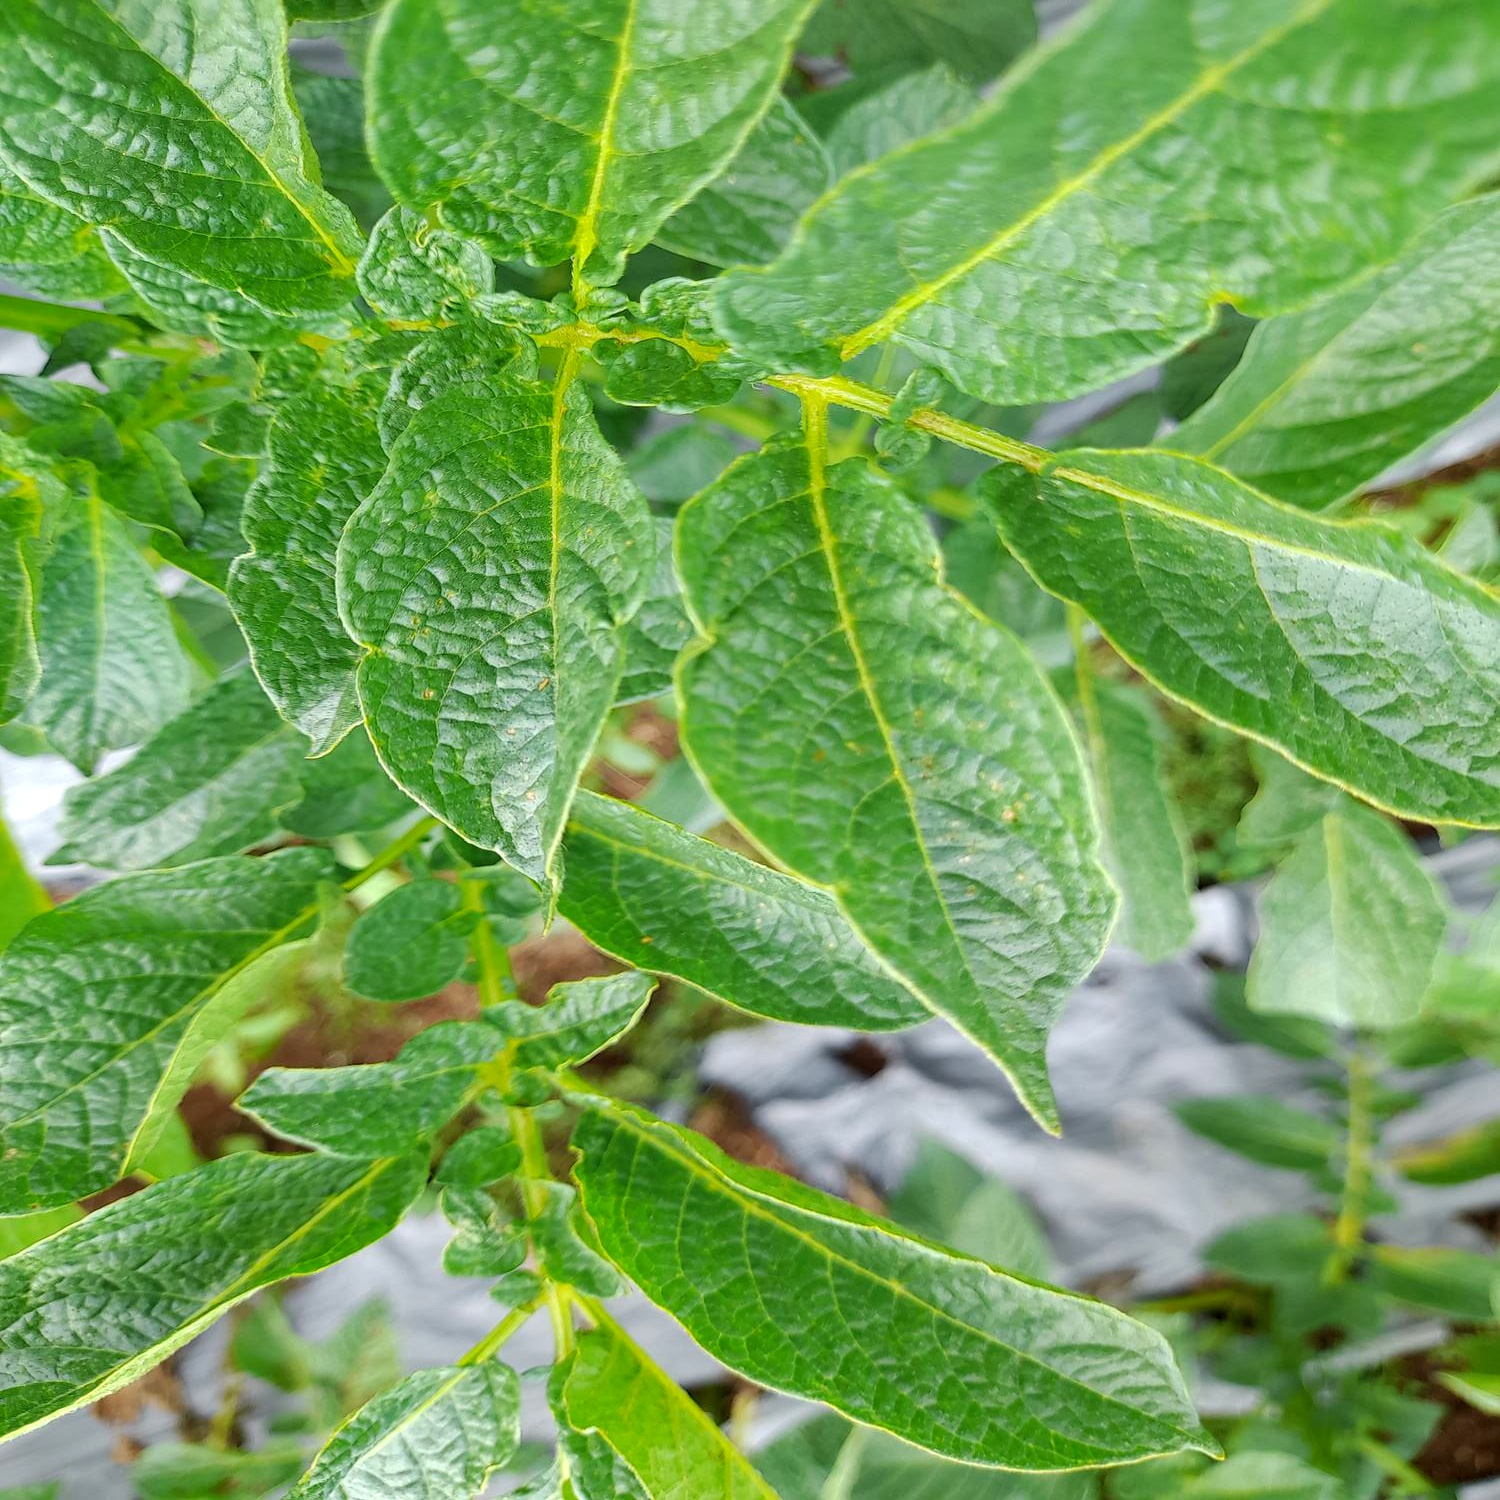
Etiqueta: Virus